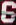
Number: 6